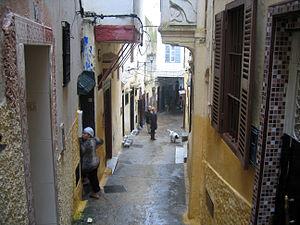
Le Maroc occupe une place relativement confortable concernant le tourisme à l'échelle continentale, il fait partie du trio de tête constitué avec l'Afrique du Sud et l'Égypte, cependant, à l'échelle mondiale le Maroc arrive à la 29ᵉ place et rêve de se hisser à la 20ᵉ place à l'horizon 2020. Le nombre d'arrivées de touristes au Royaume du Maroc est passé de 4,4 millions en 2001 à 9,3 millions en 2010 avec une croissance des revenus touristiques passant de 31 milliards de dirhams à près de 60 milliards de dirhams à la fin de la dernière décennie à la veille du printemps arabe. La progression du secteur touristique au Maroc a été accompagné par un plan stratégique dit vision 2010 d'un objectif de 10 millions de touristes vers l'année 2010, un plan enclenché le 10 janvier 2001 à Marrakech.